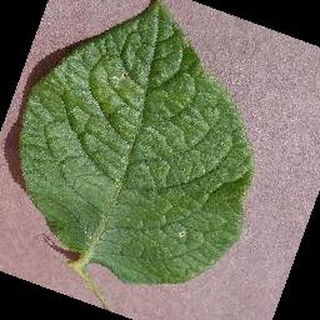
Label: healthy_potato